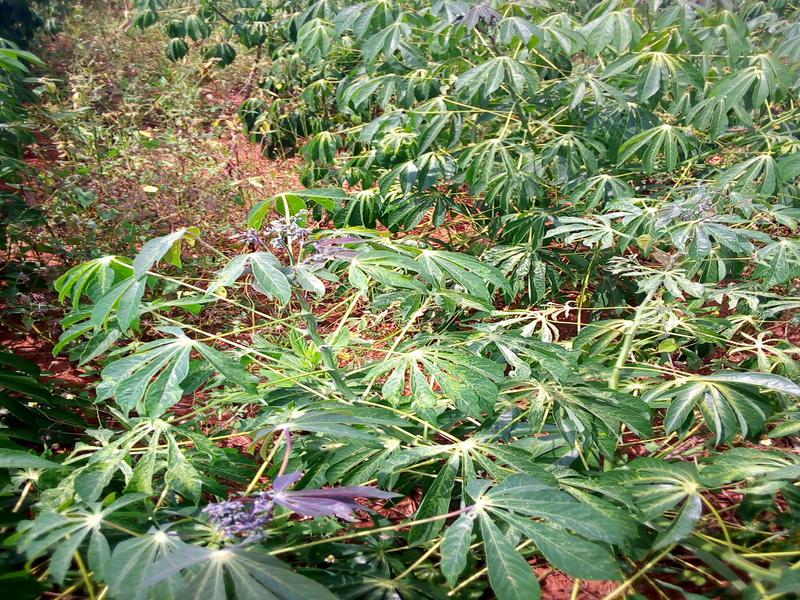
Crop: cassava
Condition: healthy